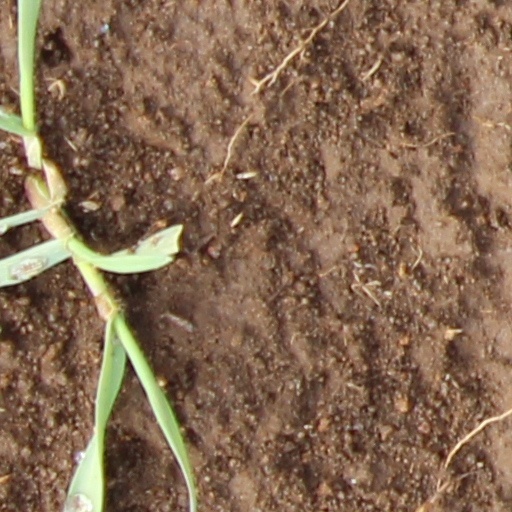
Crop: wheat